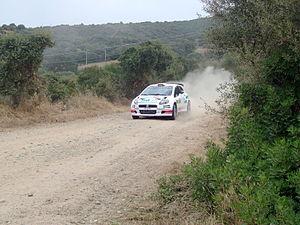
Renato Travaglia, né le 26 octobre 1965 à Cavedine, est un pilote de rallye italien.